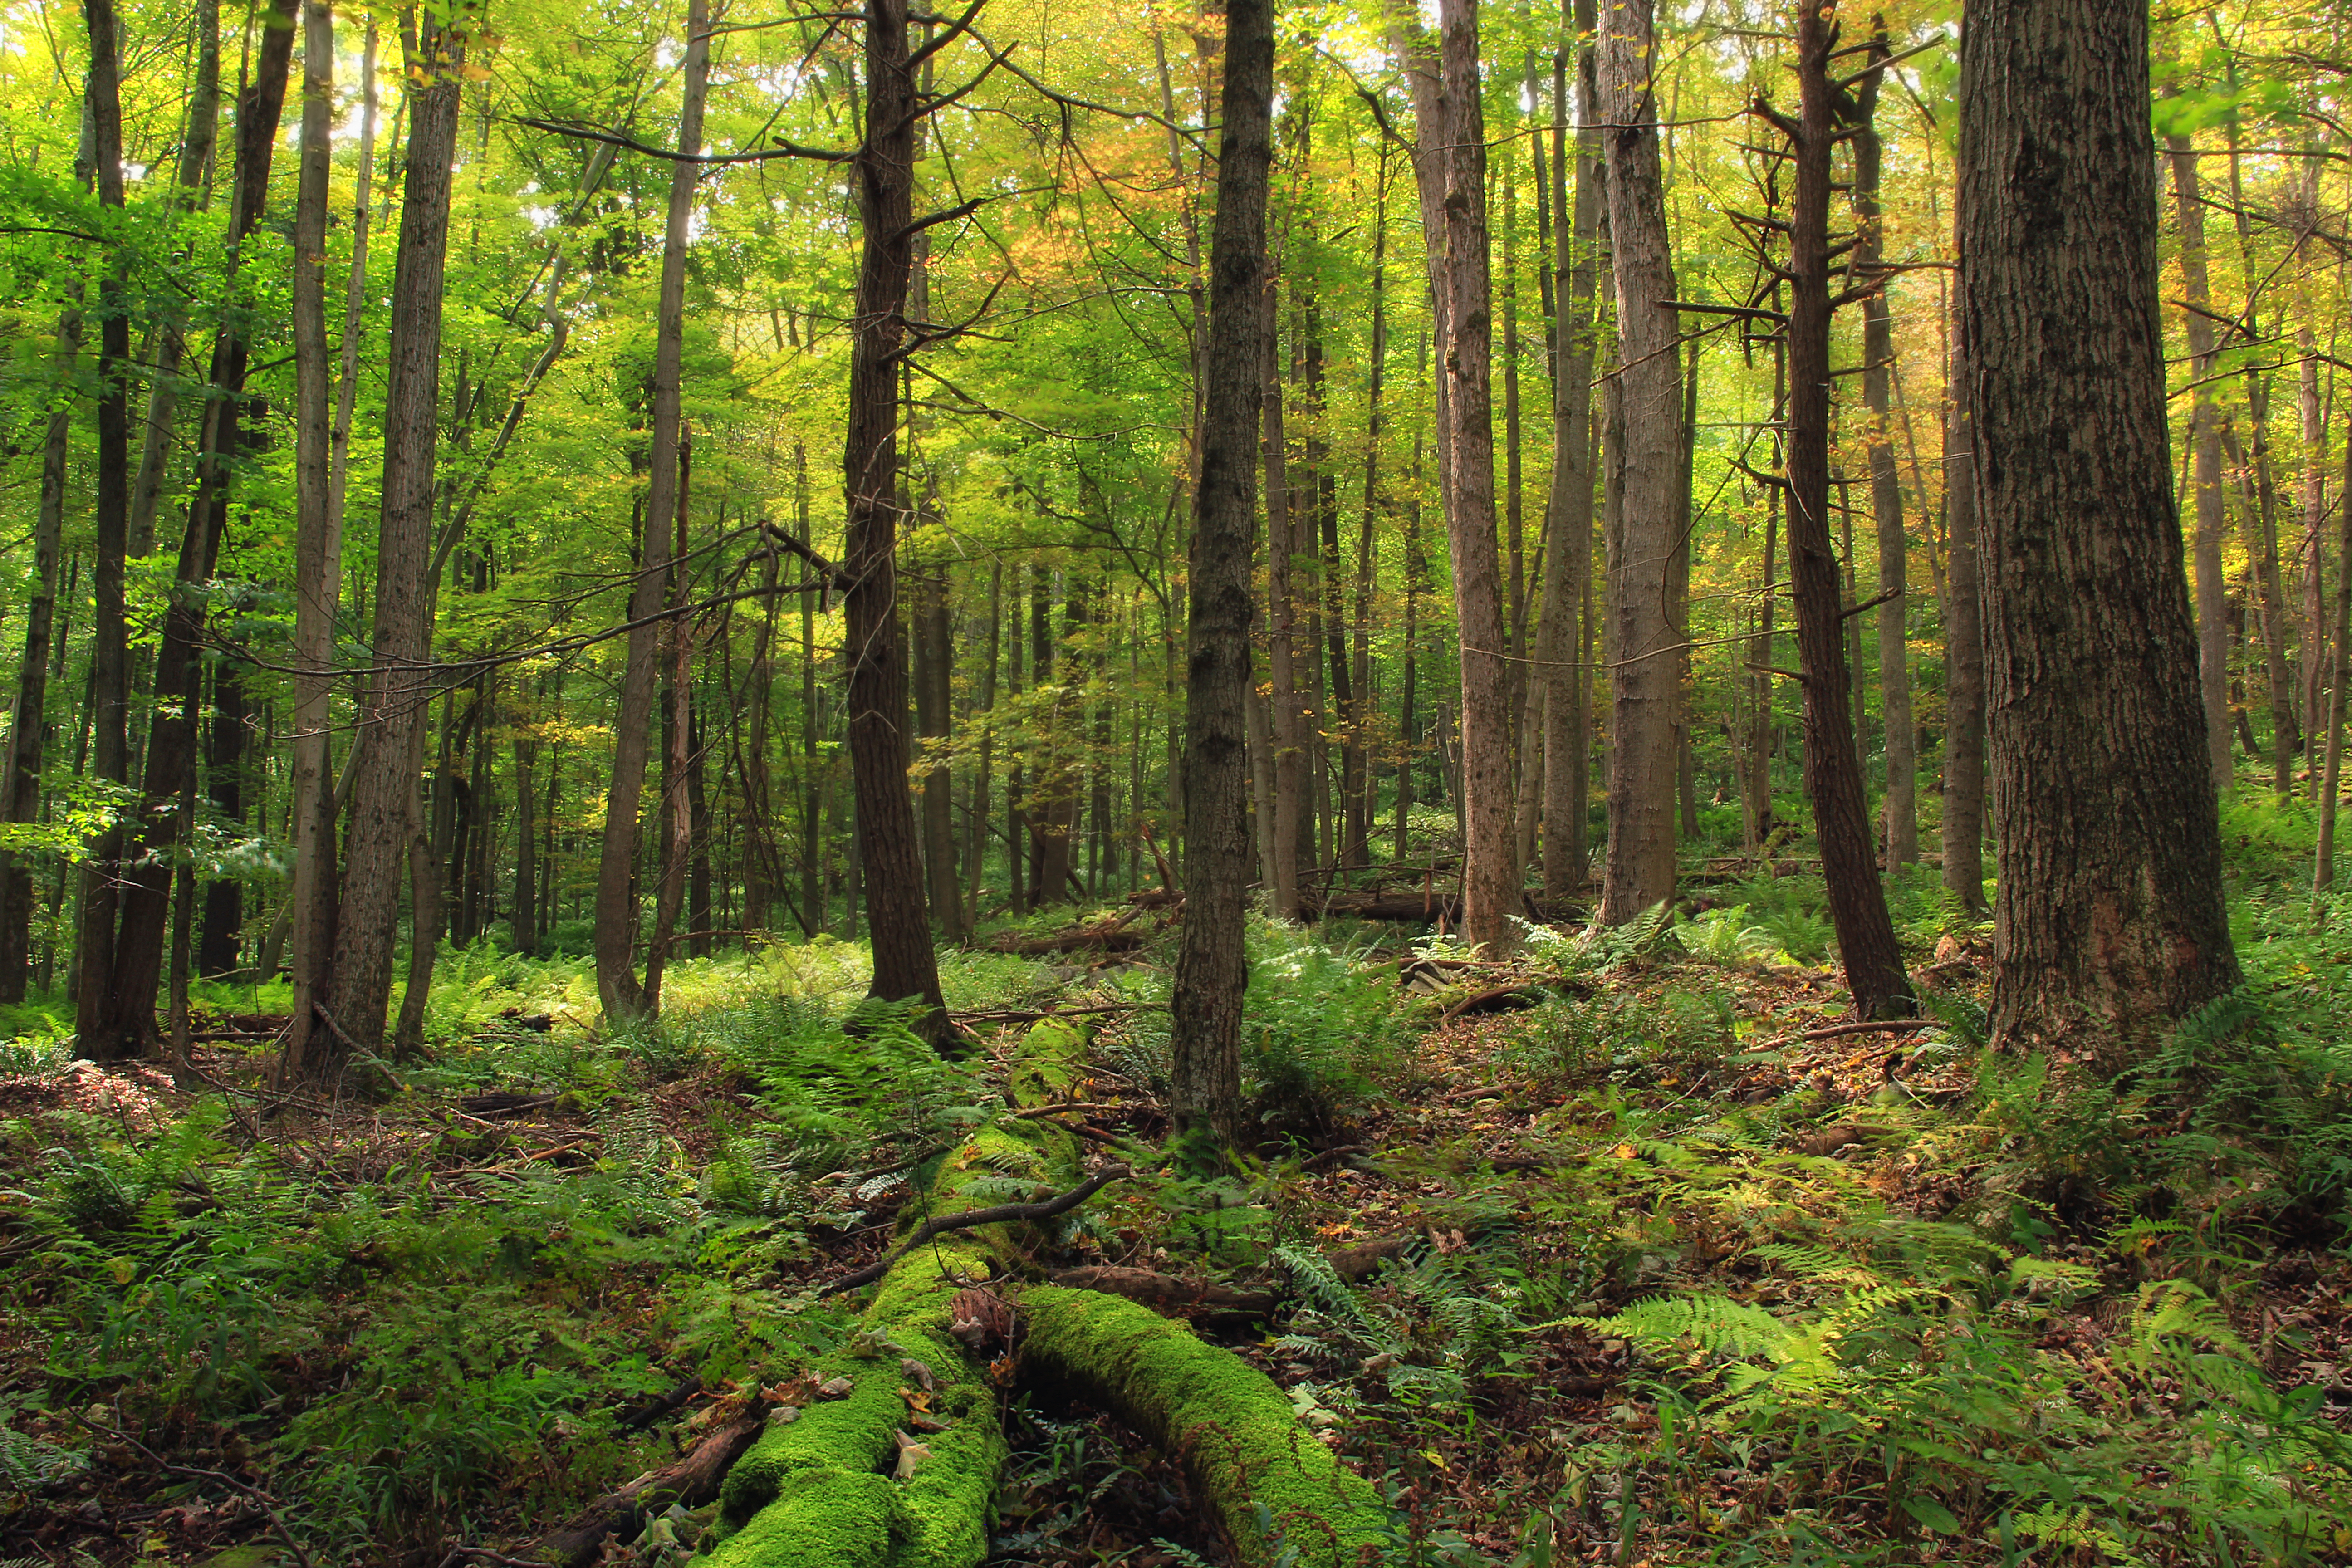
tree, nature, forest, wilderness, plant, hiking, trail, sunlight, leaf, summer, moss, jungle, autumn, plants, trees, creativecommons, spruce, logs, vegetation, rainforest, clintoncounty, deciduous, understory, undergrowth, pennsylvania, baldeaglemountain, waynetownship, mountlogan, mtlogan, zindelpark, lockhavencityauthority, boydrkellerreservoir, kellerreservoir, grove, woodland, habitat, ecosystem, biome, old growth forest, natural environment, geographical feature, woody plant, temperate broadleaf and mixed forest, temperate coniferous forest, riparian forest